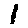
Label: 1